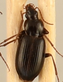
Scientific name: Calathus advena
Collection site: Rocky Mountains NEON (RMNP), plot RMNP_014